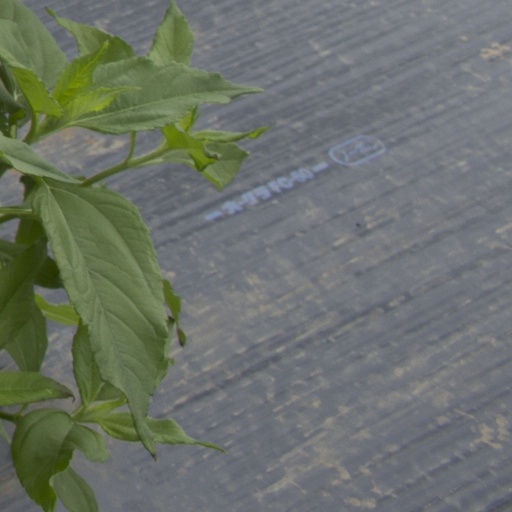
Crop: Jerusalem artichoke